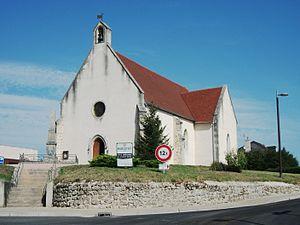
Cet article recense les édifices religieux de l'Allier, en France, munis d'un clocher-mur.